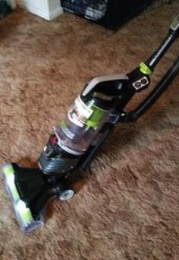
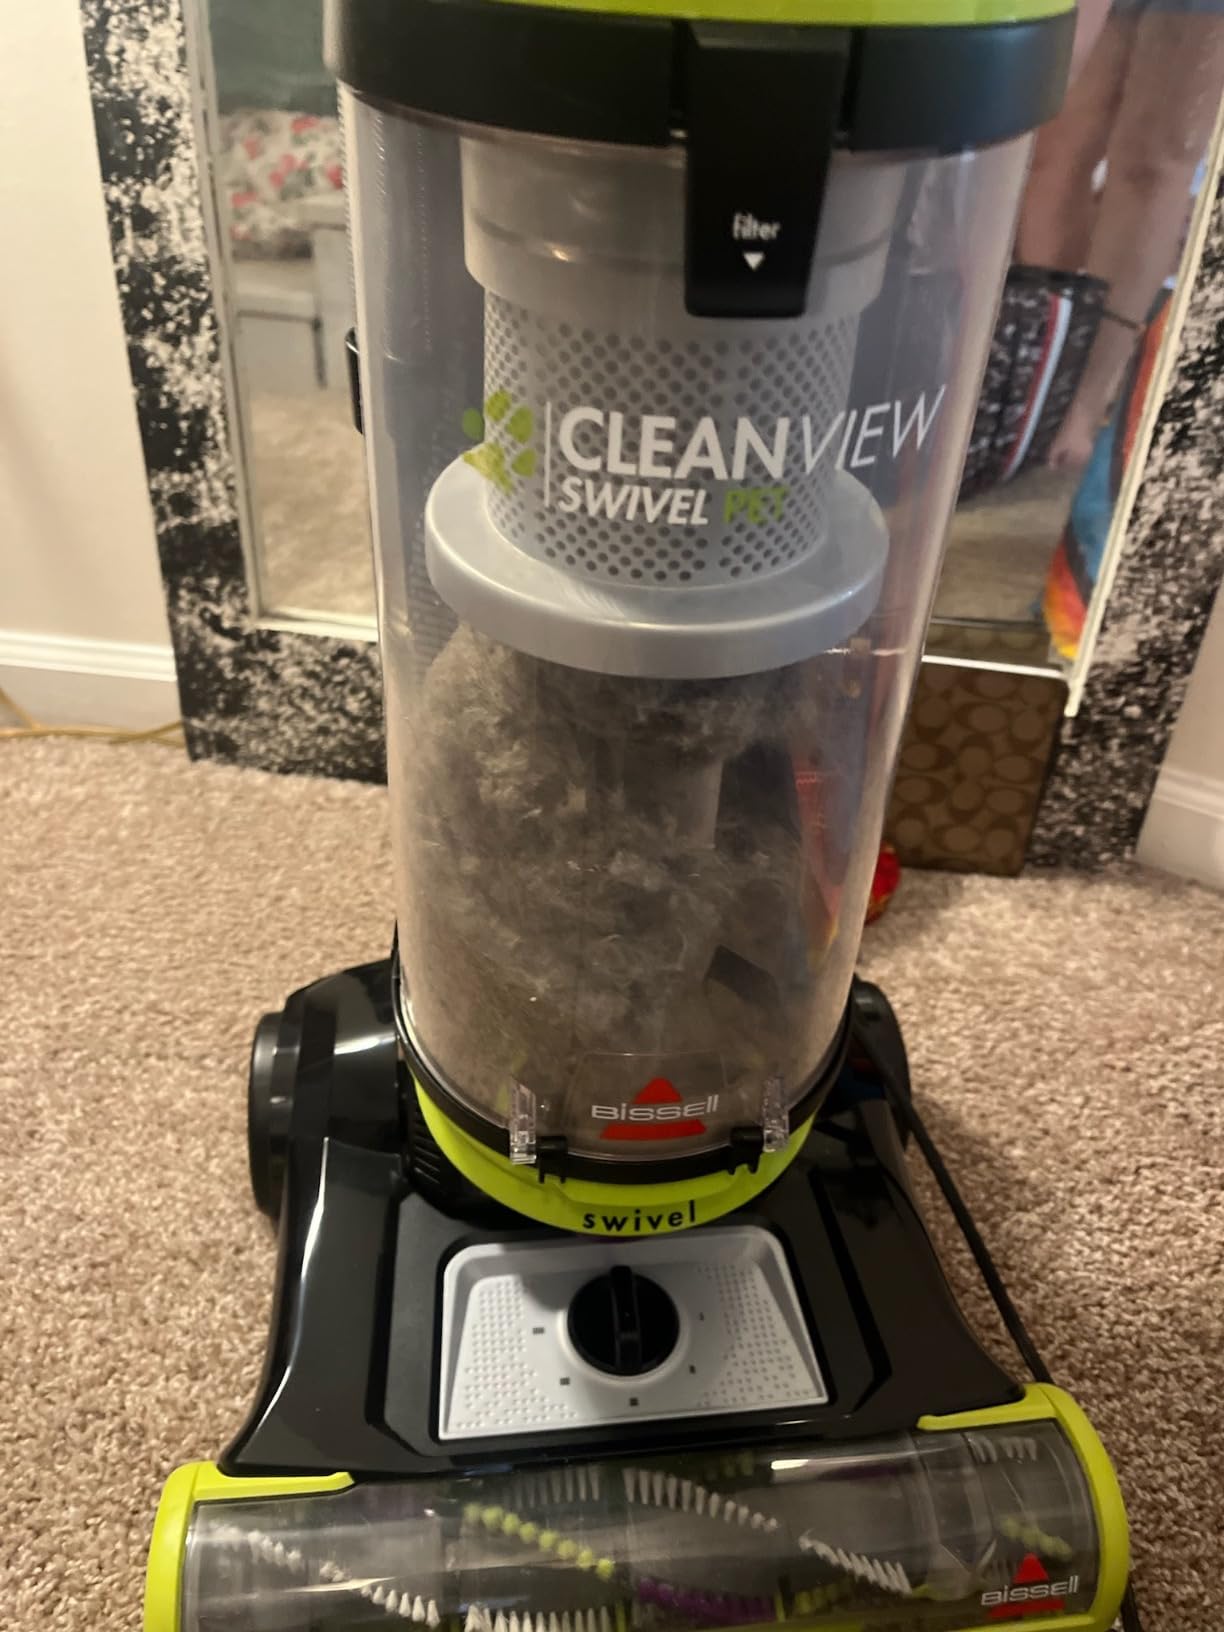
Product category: items_vacuum
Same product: no